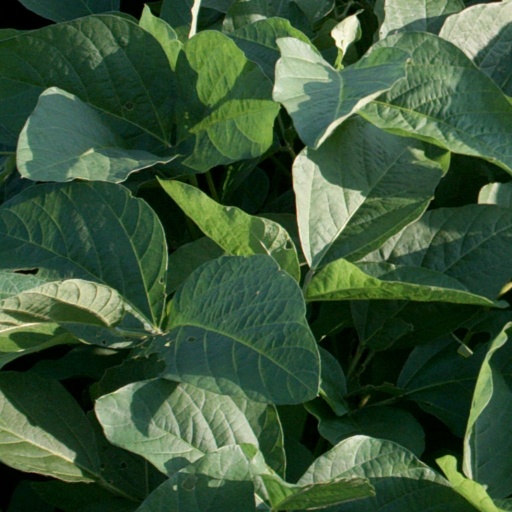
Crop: soybean